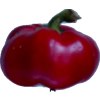
Label: red_pepper